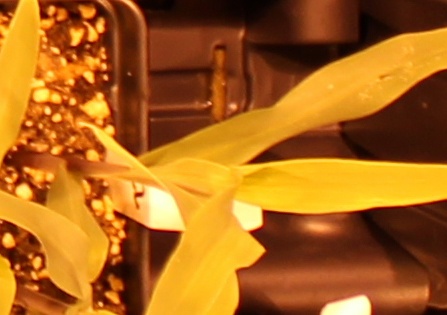
Label: Corn